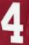
Number: 4